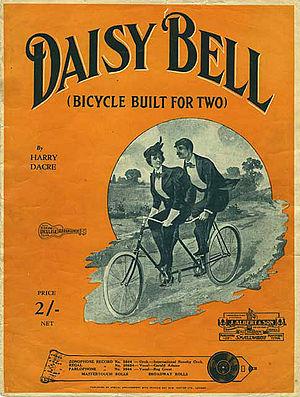
Mario Pasquale Costa, Catari, chanson napolitaine.
Daisy Bell est une chanson populaire britannique de music-hall écrite en 1892 par Harry Dacre.